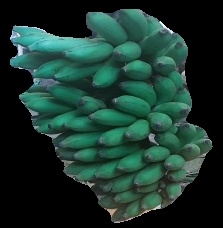
Variety: elakki-bale
Grade: grade2